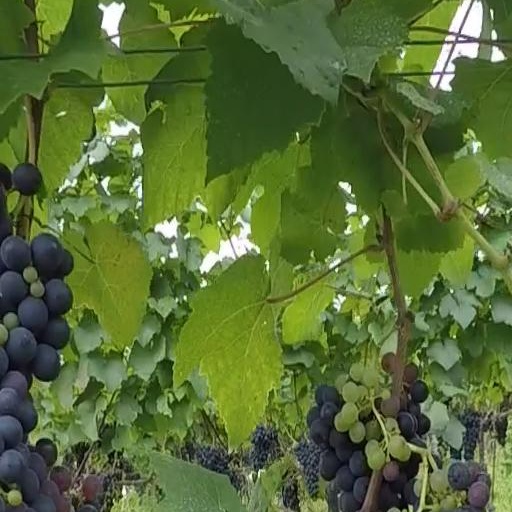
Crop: grape